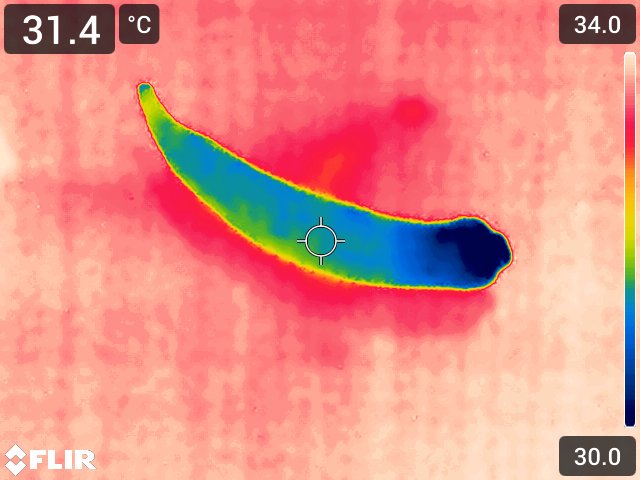
Maturity: adequate_matured